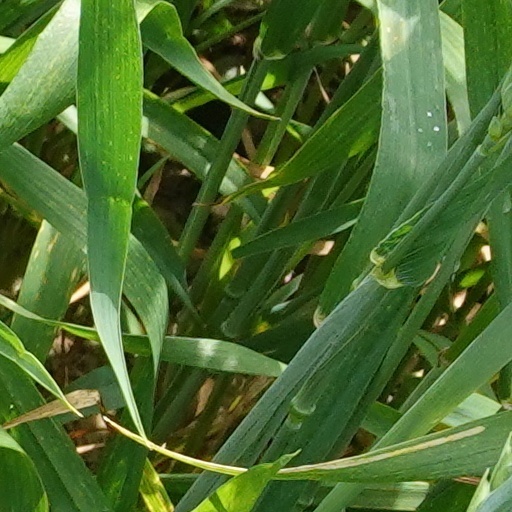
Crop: wheat